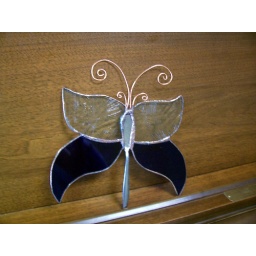
butterflies by my glass students